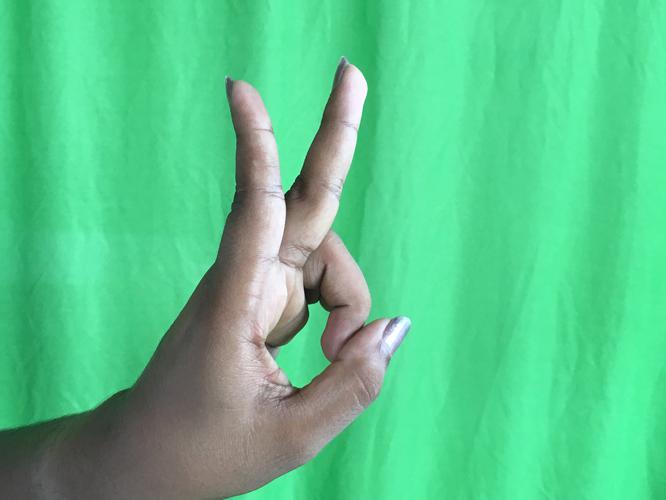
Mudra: Katrimukha
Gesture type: single_hand